Bradford

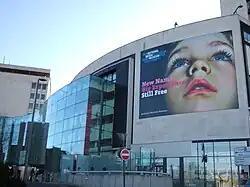
The National Science and Media Museum, Bradford

The Leeds and Bradford Railway opened Forster Square railway station on 1 July 1846 with a service via Shipley to Leeds. The station was rebuilt in the early 1850s and again, in 1890 and 1990.